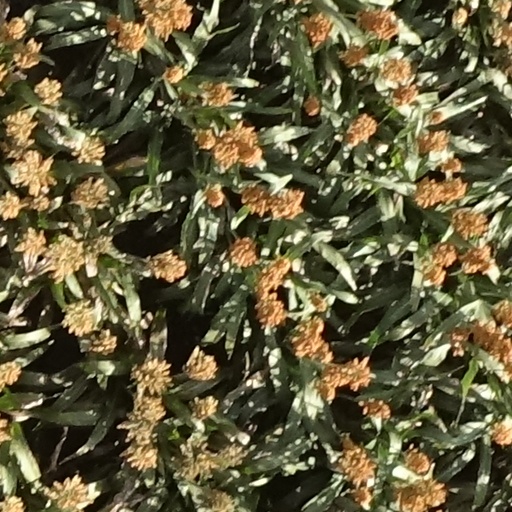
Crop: sorghum